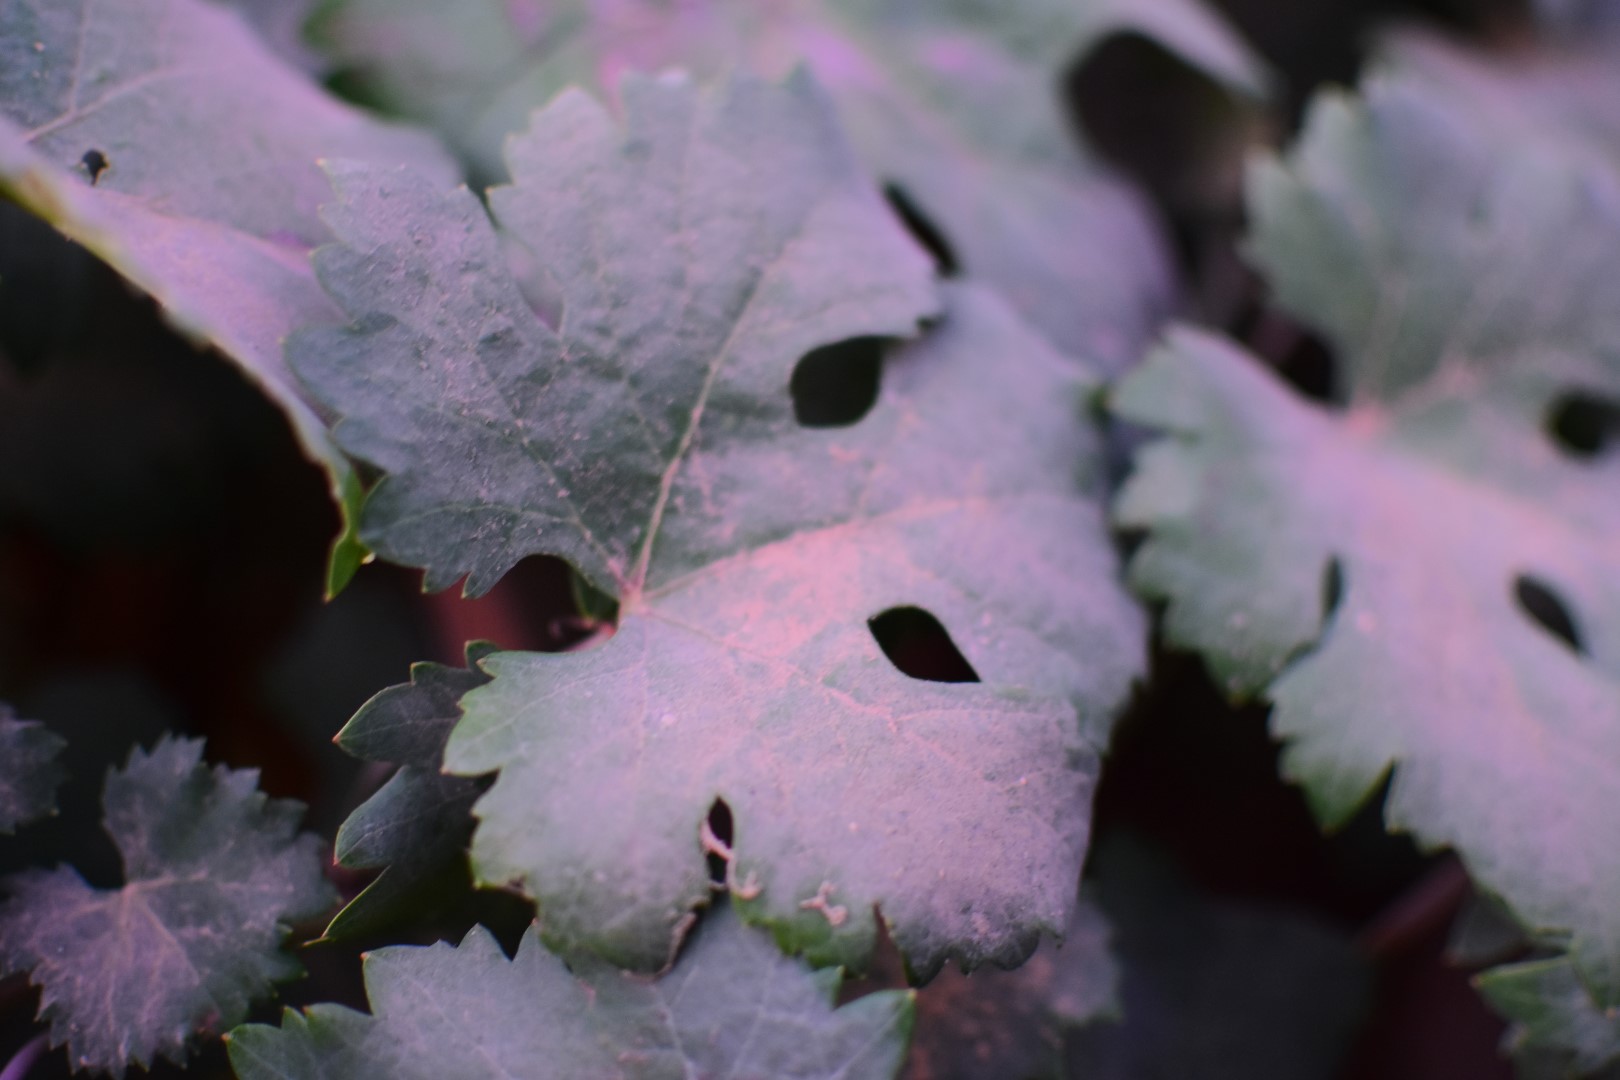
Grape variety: Aswud Balad